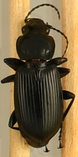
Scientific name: Pterostichus melanarius
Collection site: Woodworth Site (WOOD), plot WOOD_023